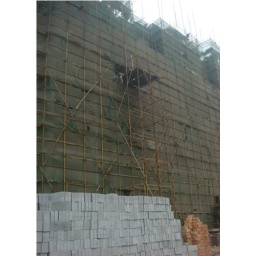
Building #1: Ceiling form work of Unit 1-21 on 8th floor in progress, wall form work of Unit 22-41 on 9th floor in progress